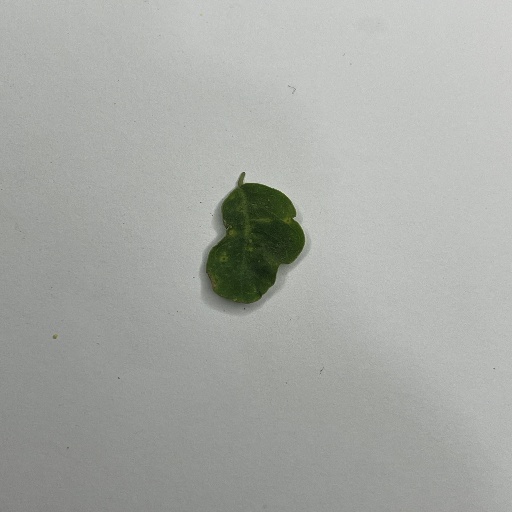
Species: Sojina
Leaf condition: Bacterial Spot